J. Edgar Hoover

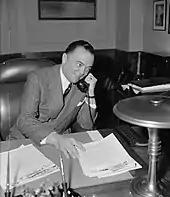
Hoover in 1940

Hoover was sometimes unpredictable in his leadership. He frequently fired Bureau agents, singling out those he thought "looked stupid like truck drivers," or whom he considered "pinheads". He also relocated agents who had displeased him to career-ending assignments and locations. Melvin Purvis was a prime example: Purvis was one of the most effective agents in capturing and breaking up 1930s gangs, and it is alleged that Hoover maneuvered him out of the Bureau because he was envious of the substantial public recognition Purvis received.